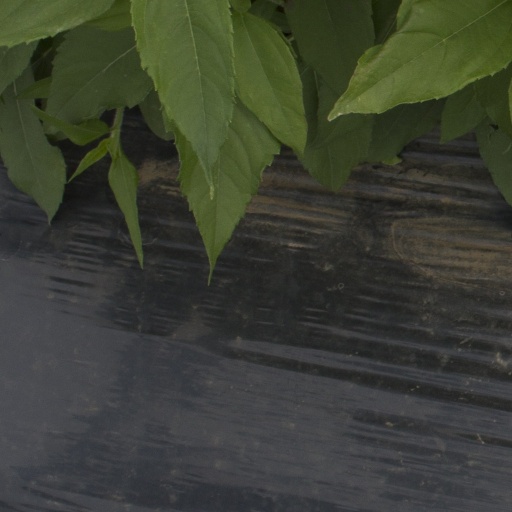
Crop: Jerusalem artichoke